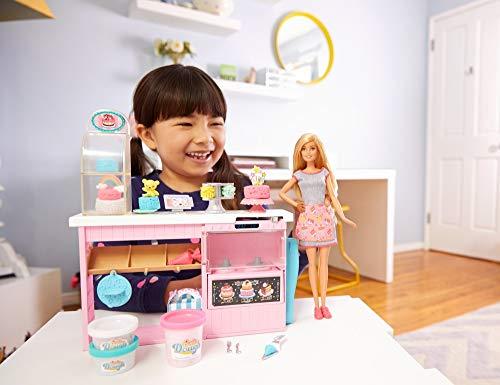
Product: Barbie Cake Decorating Playset
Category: Toys & Games | Dolls & Accessories | Playsets
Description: ​Barbie baker doll comes with a sweet playset that lets kids "bake," decorate and display cakes using Barbie dough and fun working features.
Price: $23.88
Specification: ProductDimensions:15.5x3x12.8inches|ItemWeight:1.44pounds|ShippingWeight:2.43pounds(Viewshippingratesandpolicies)|ASIN:B07NC21PYS|Itemmodelnumber:GFP59|Manufacturerrecommendedage:36months-10years